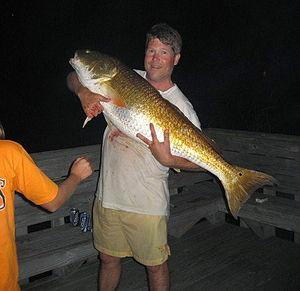
Le tambour rouge, également appelé ombrine tachetée et connu aux États-Unis sous les appellations red drum, channel bass, redfish, spottail bass ou reds, est un poisson marin de l'océan Atlantique, de la famille des Sciaenidae.